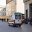
Label: ambulance